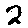
Label: 2